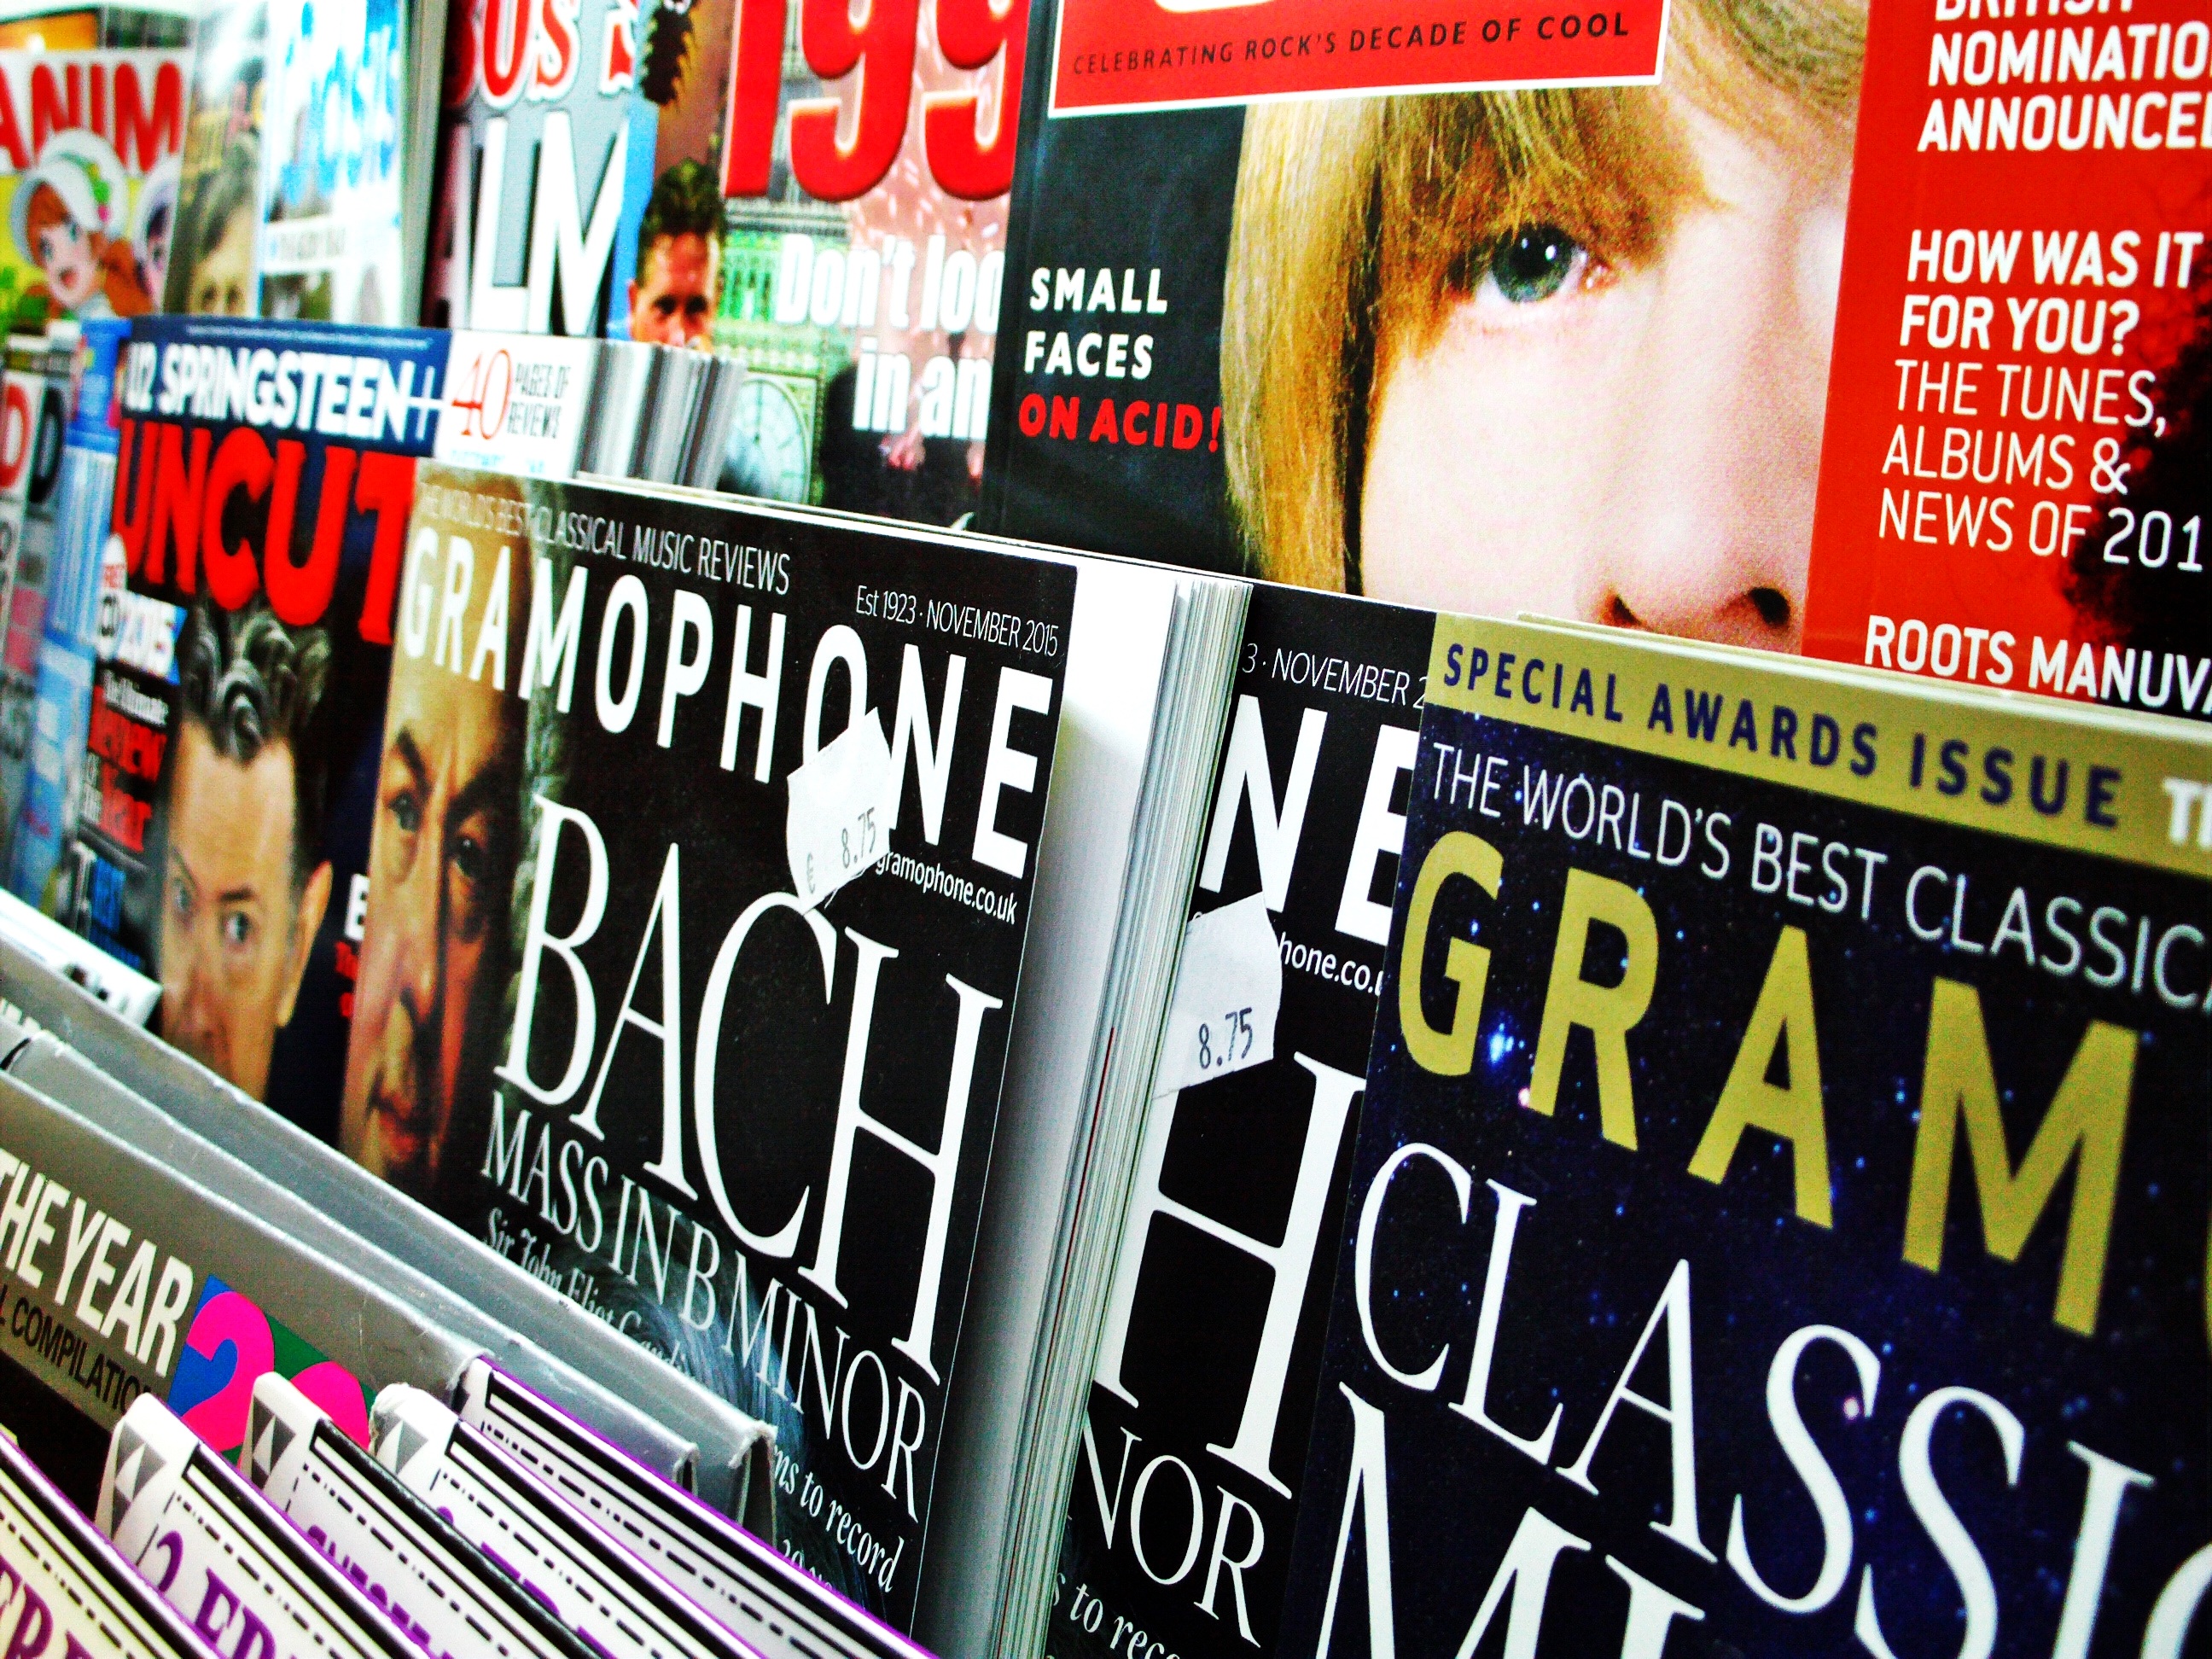
read, home, advertising, reading, newspaper, shop, magazine, banner, lifestyle, leisure, brand, font, background, poster, glossy, monthly, magazine rack, newsagent